Regional Museum, Bydgoszcz

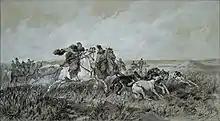
"Wolf Hunting in the Steppe", Juliusz Kossak (1883)

The collections comprise coins, banknotes, medals and commemorative medals. The coin section gathers items from mints operating in Poland over the time, from the Piast era to modern times.